Vera Friedländer

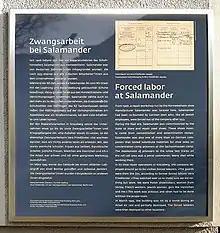
Memorial plaque "Forced labor at Salamander", in Berlin-Kreuzberg

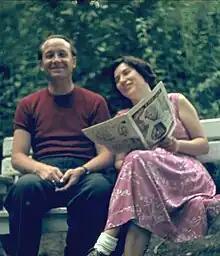
Friedländer as editor with the magazine Die Schatulle in August 1958 (her husband Erwin on the left).

Friedländer was born in Woltersdorf in 1928. Her mother was Jewish and her father was Christian, therefore she was persecuted as "half-Jewish" during the Nazi era and was a forced laborer. When her mother was arrested in early March 1943 as part of the "Fabrikaktion" in the Gestapo collection point Große Hamburger Straße in Berlin, she spent many hours with her father and other partners in mixed marriages waiting outside the collection point. Her mother was eventually released, however, many members of Friedländer's family were deported and murdered in Auschwitz, Theresienstadt and other places.